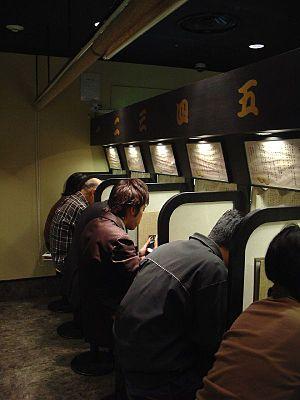
Fukuoka est le chef-lieu de la préfecture de Fukuoka à la pointe nord de l'île de Kyūshū au Japon. Elle était à l'origine composée de deux villes séparées : Fukuoka, la ville seigneuriale, organisée autour d'un château construit par le clan Kuroda, à l'ouest du fleuve Naka, et Hakata, la ville populaire orientale. Les deux villes ont fusionné en 1889 en prenant le nom de « Fukuoka ».